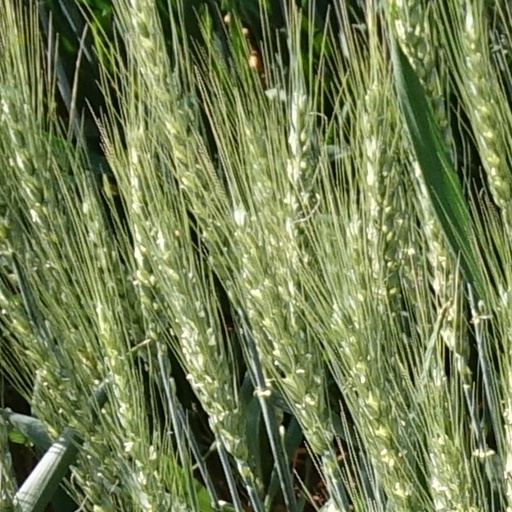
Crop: wheat